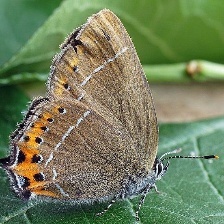
Species: BLACK HAIRSTREAK
Butterfly family (ImageNet category): lycaenid_butterfly